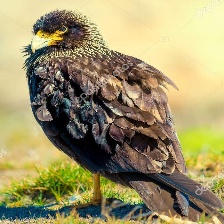
Species: STRIATED CARACARA
Scientific name: PHALCOBOENUS AUSTRALIS